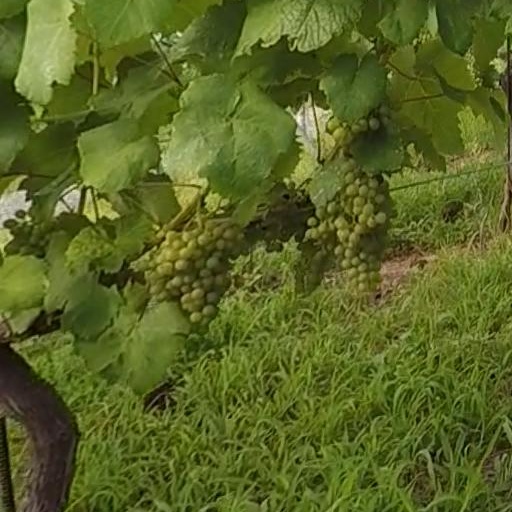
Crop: grape